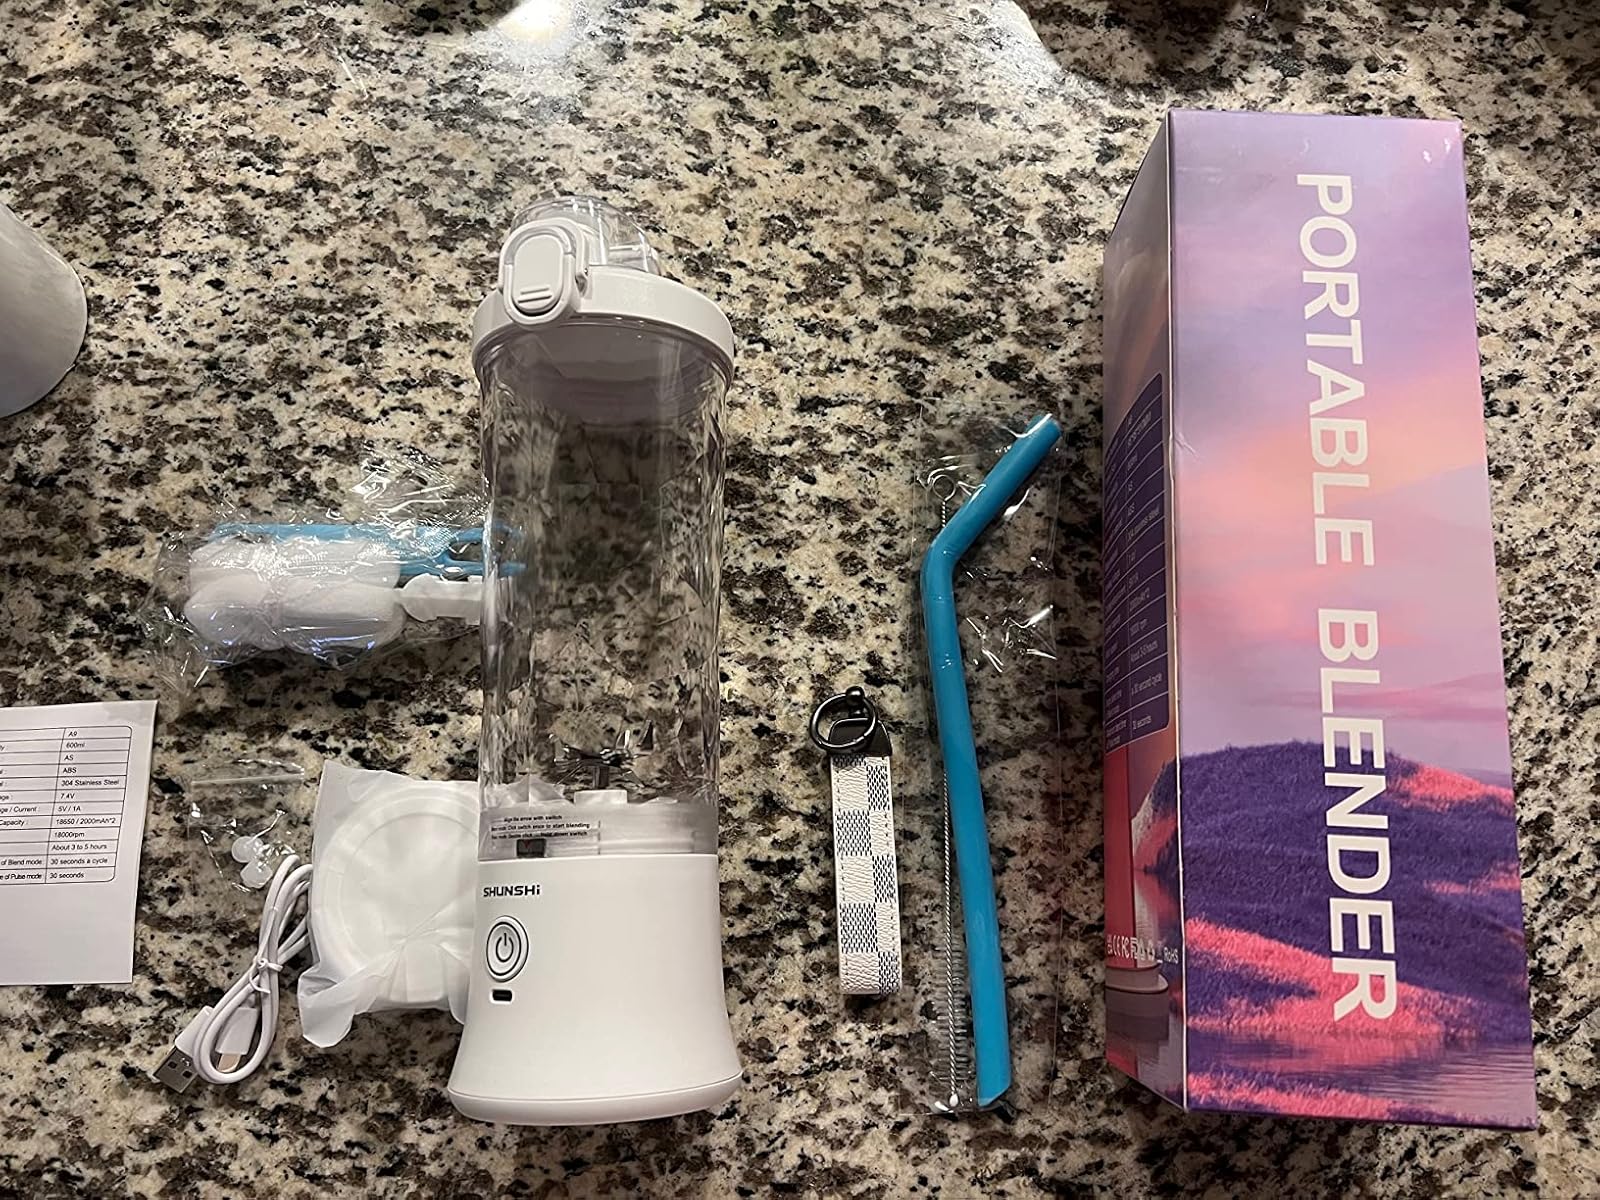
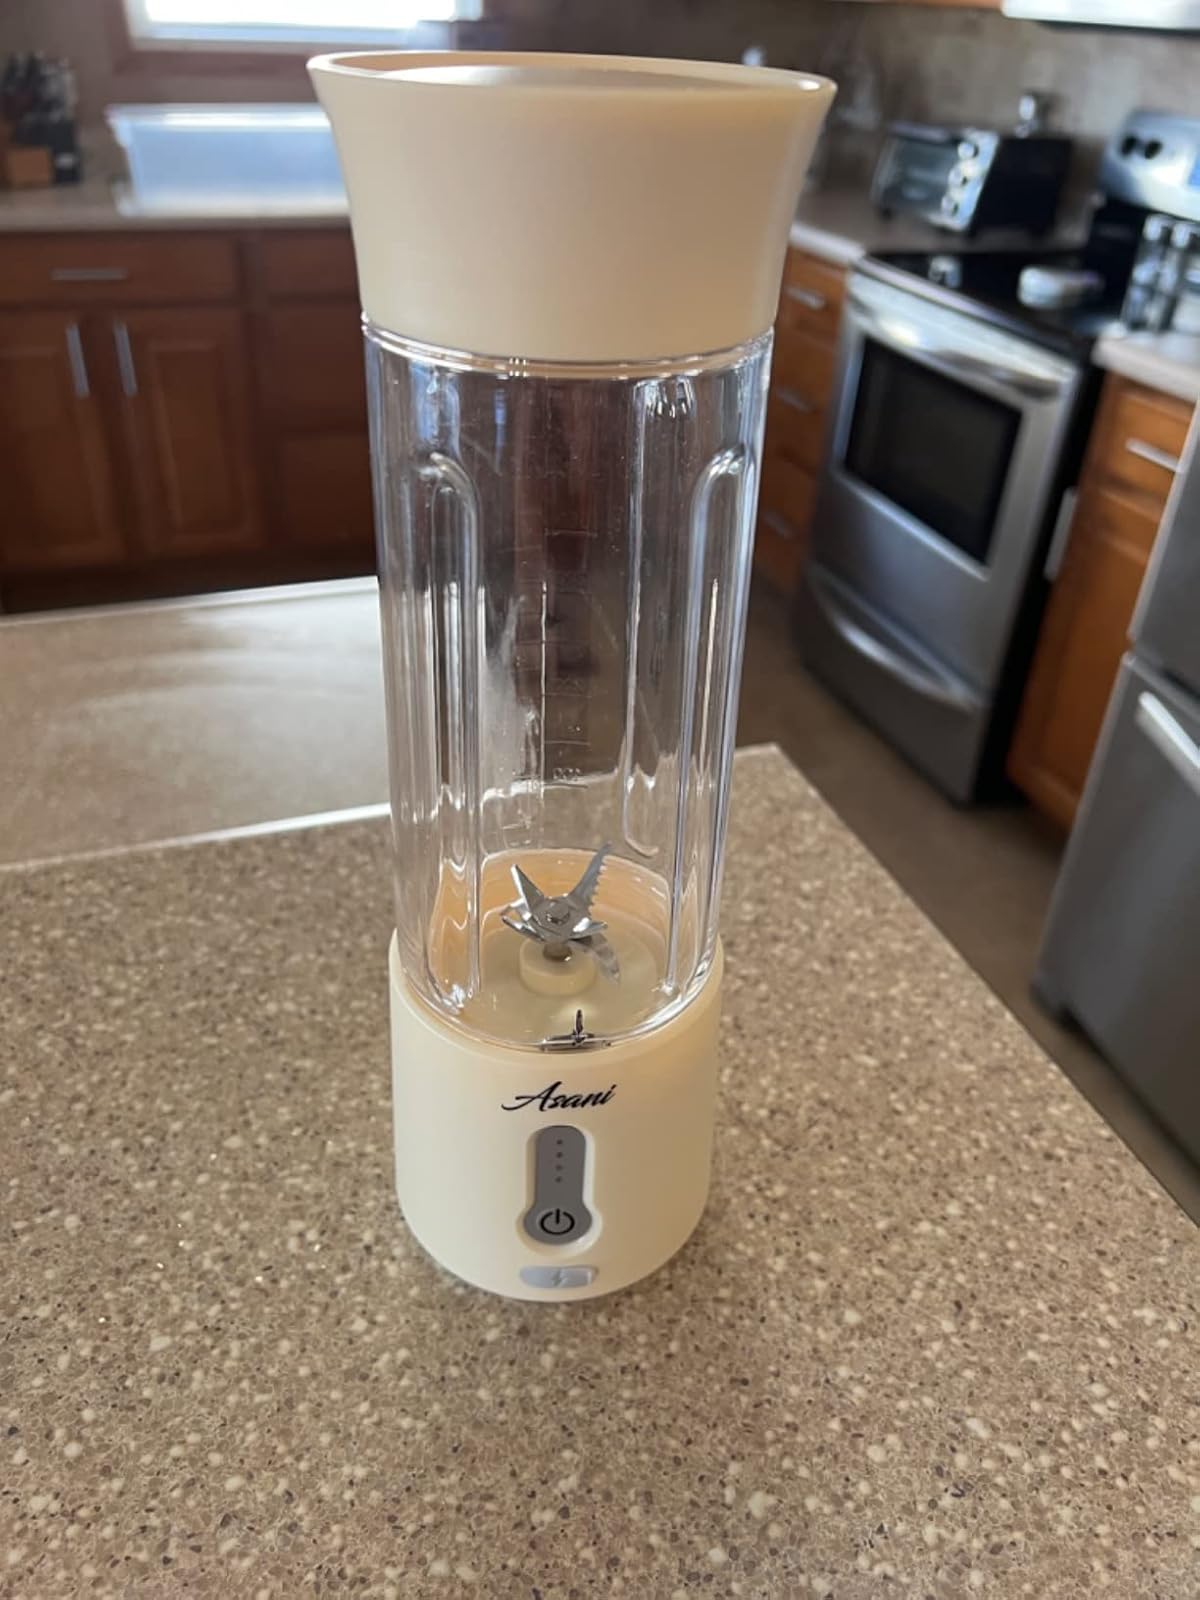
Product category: items_blender
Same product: no